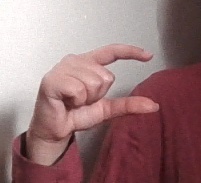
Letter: dal